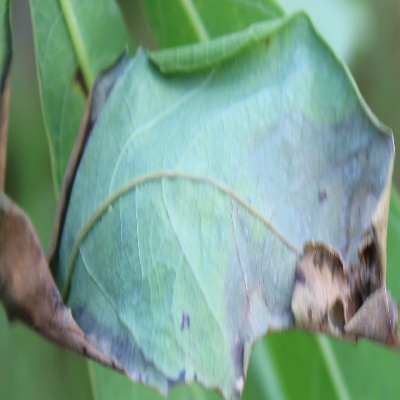
Crop: Cassava
Condition: bacterial blight